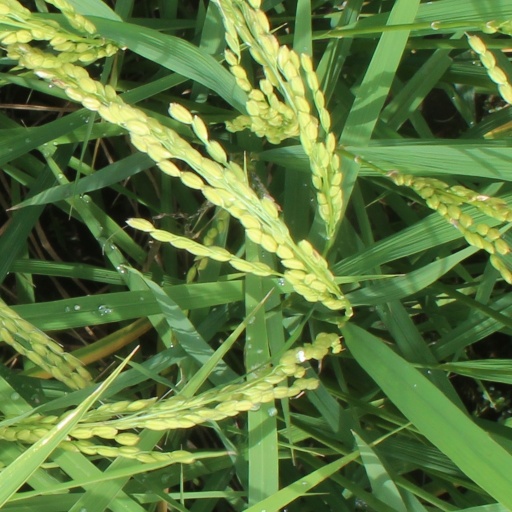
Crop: rice